Meta Klopstock

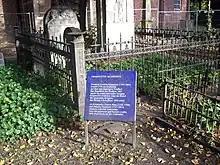
Graves of Meta, her husband and her husband's second wife

Klopstock continued to talk about Meta for the rest of his life, and wrote letters addressed to her spirit.